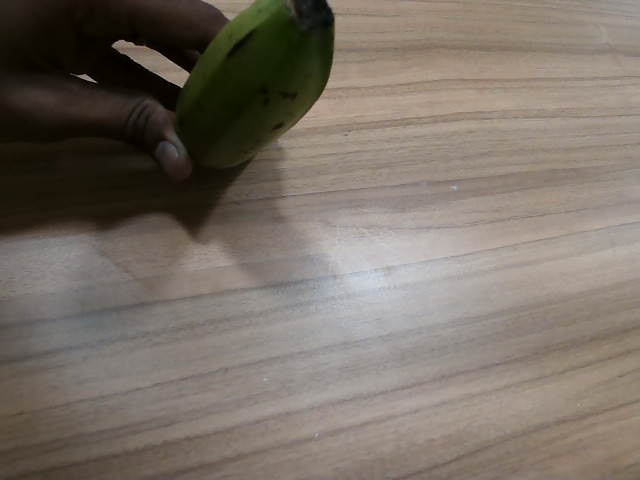
Label: Raw_Banana